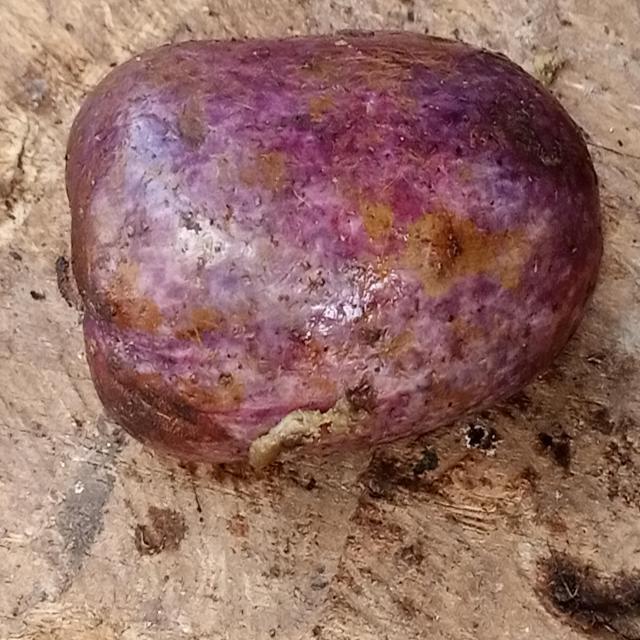
Plum grade: unripe